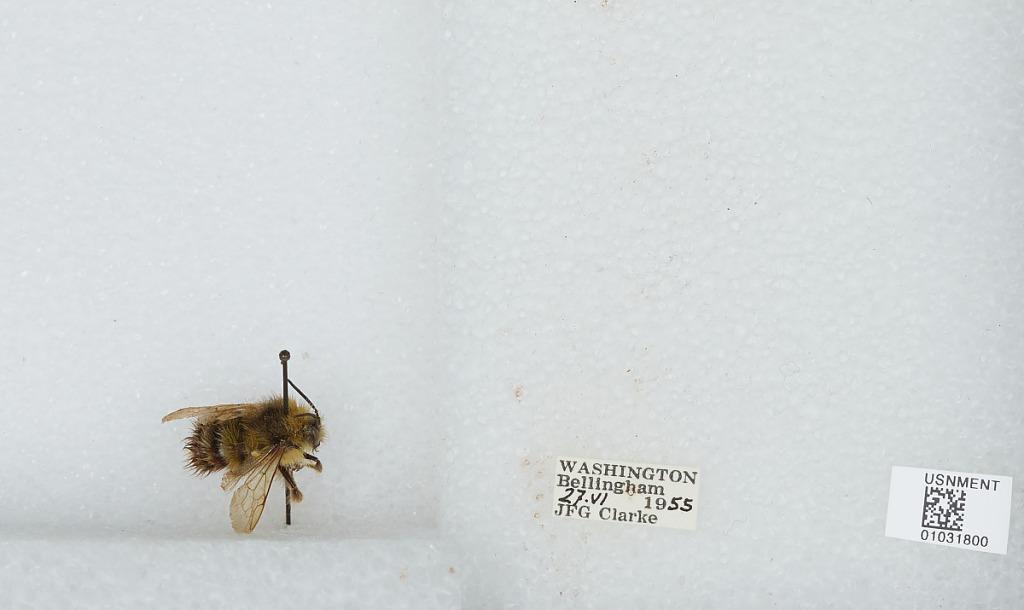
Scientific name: Bombus (Pyrobombus) sitkensis Nylander
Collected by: J. Clarke
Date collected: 1955-6-27
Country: United States
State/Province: Washington
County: Whatcom
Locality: Bellingham
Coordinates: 48.7503, -122.475